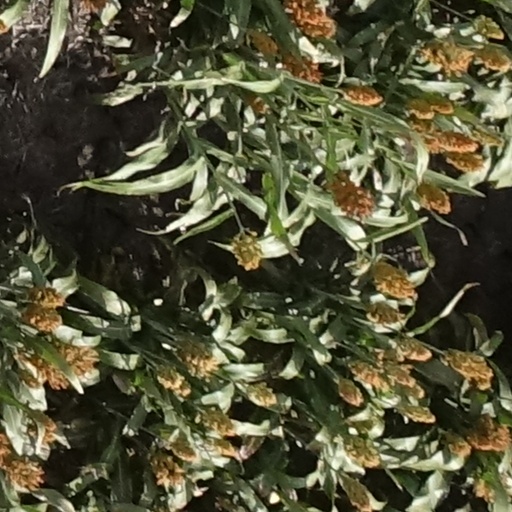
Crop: sorghum